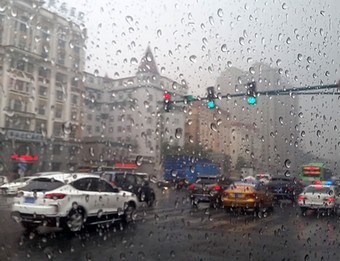
Weather: rain or strom